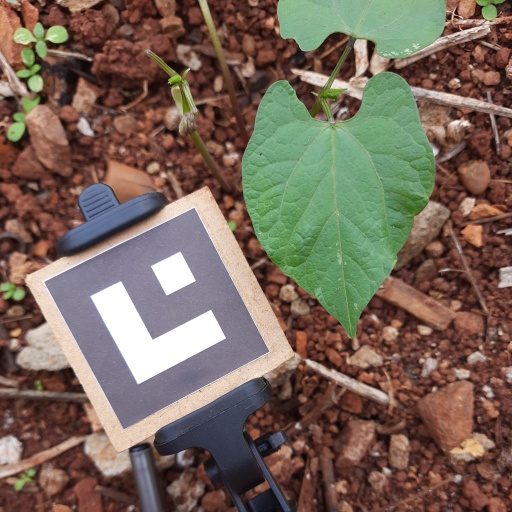
Observations: wavy surface, no eating holes, under shade